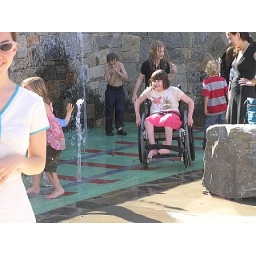
chair in water